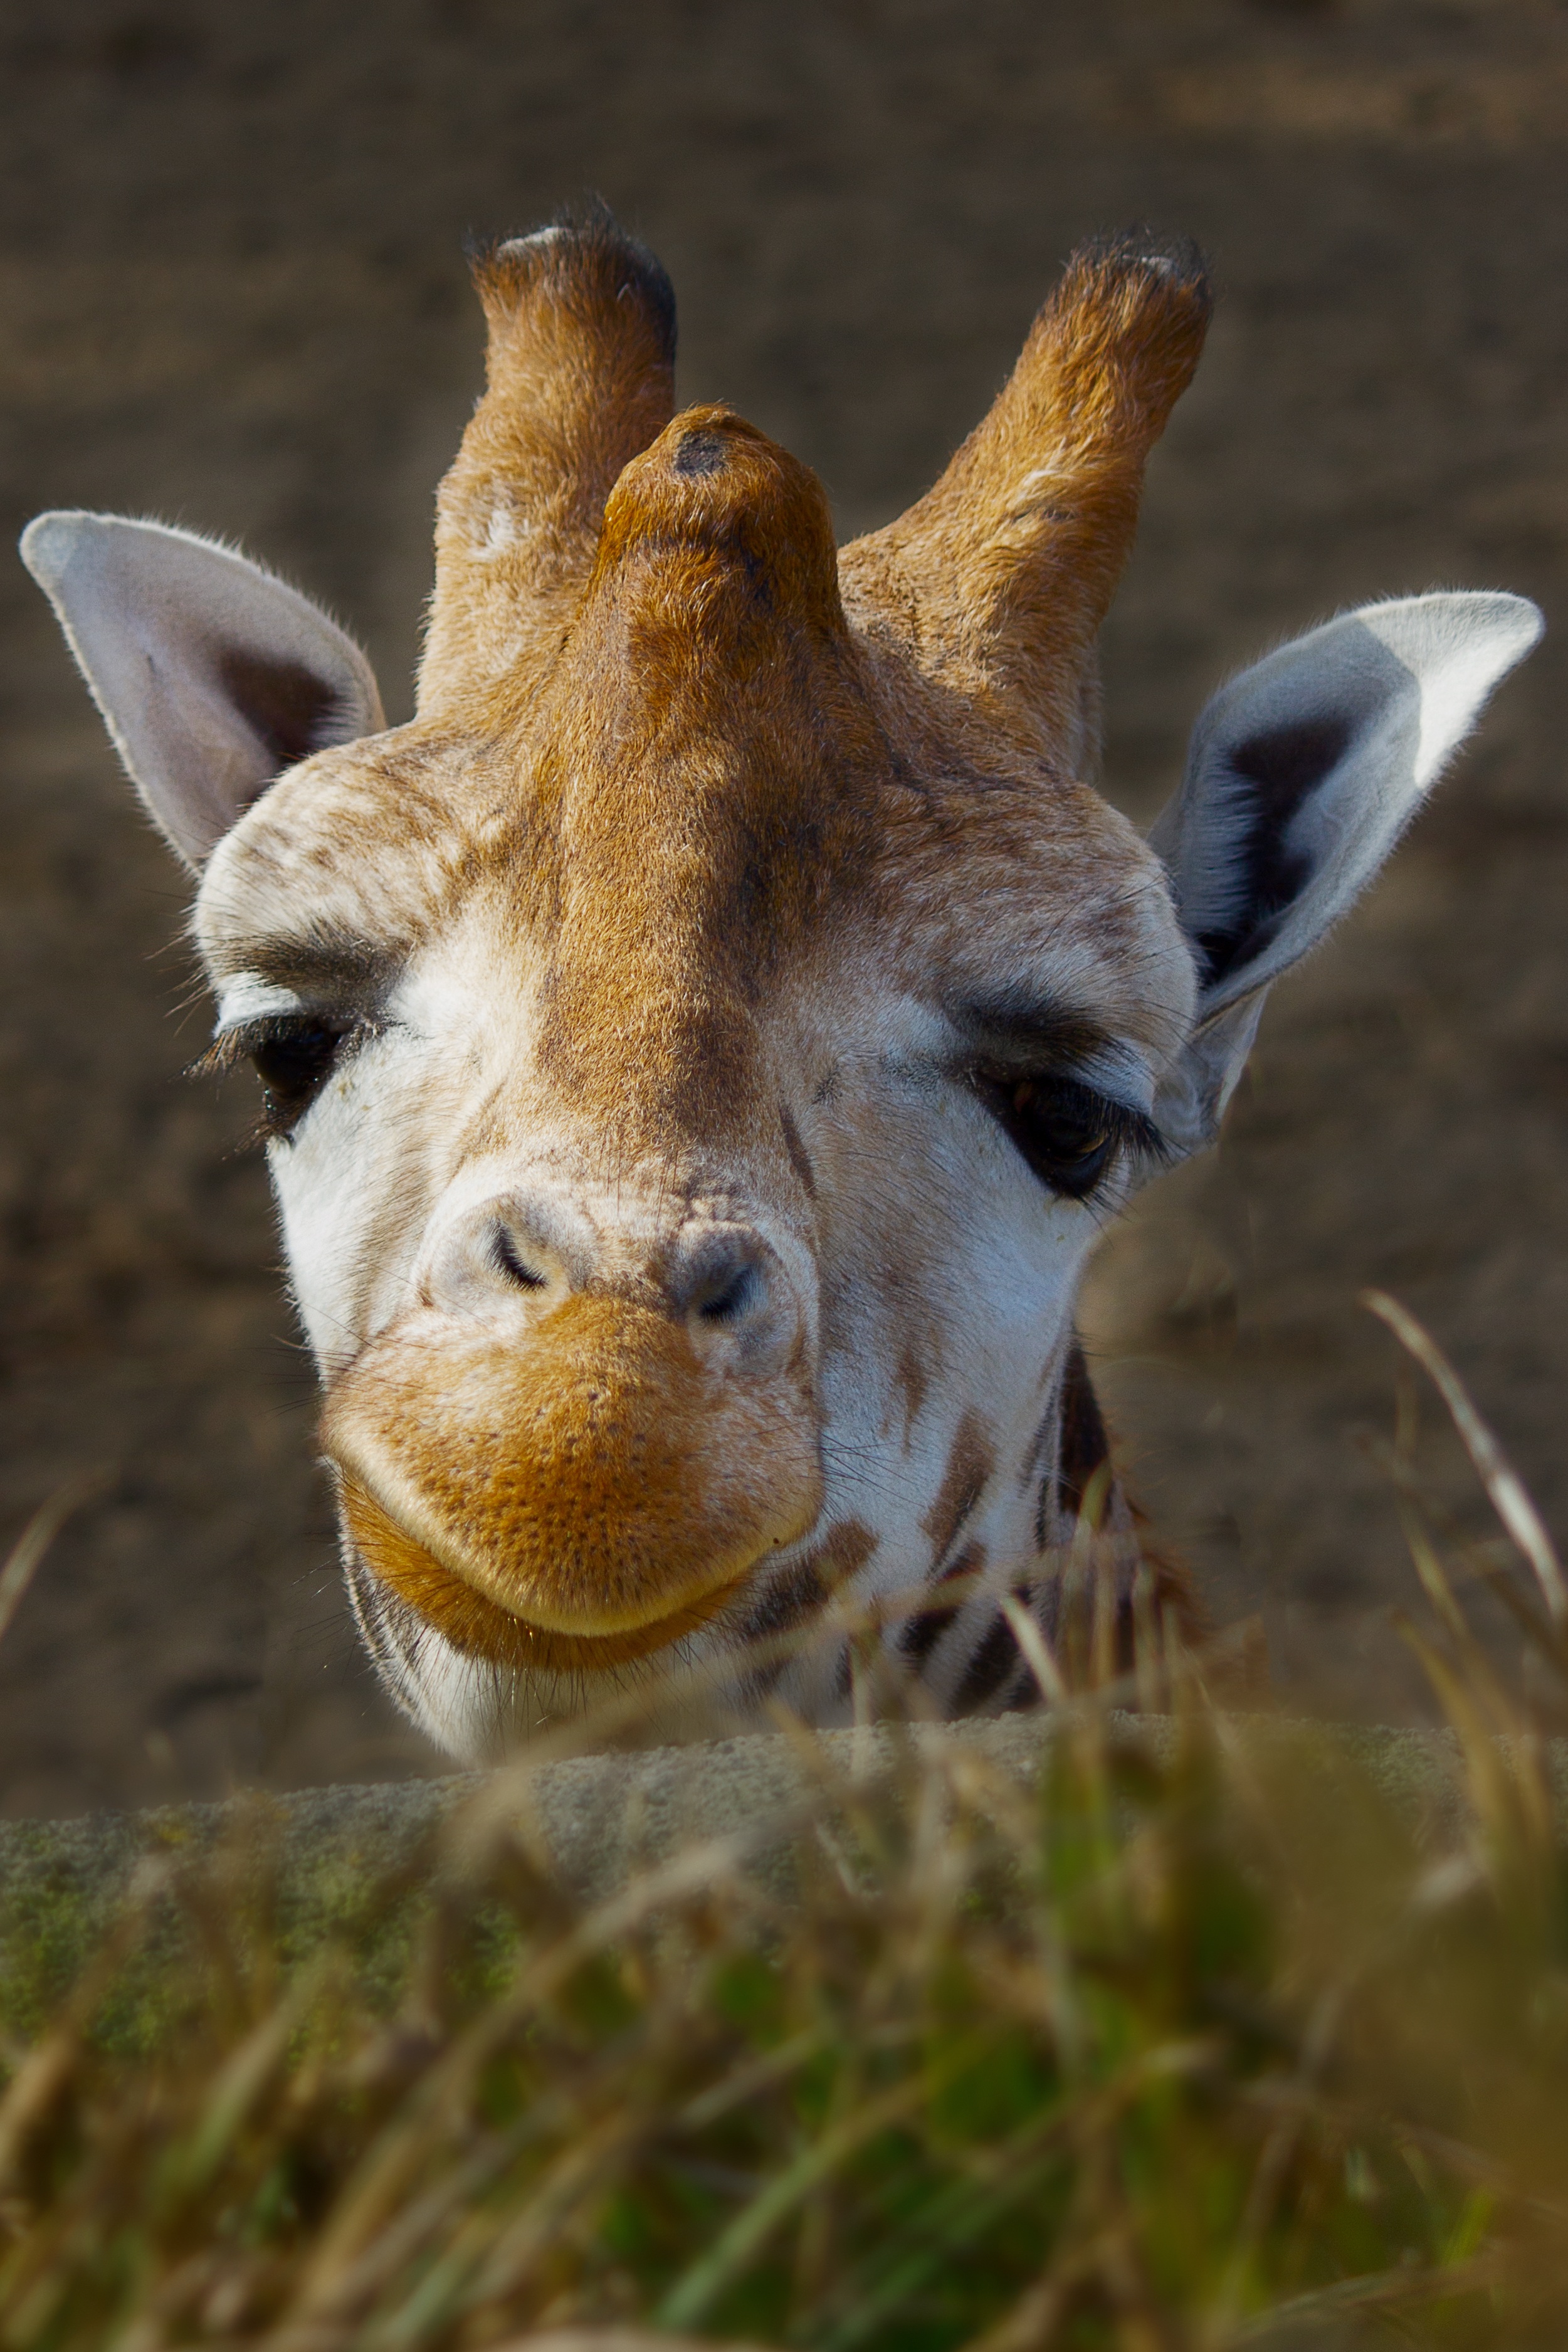
nature, animal, wildlife, zoo, mammal, fauna, close up, giraffe, head, vertebrate, safari, giraffidae, good morning